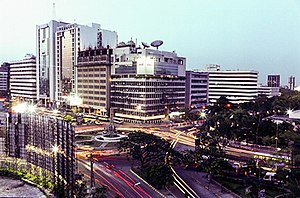
Bangladesh / Politik / Administrativ inddeling
Dhaka
Bangladesh, officielt Folkerepublikken Bangladesh, er et land i Sydasien. Før 1971 hed det Østpakistan. Grænselandene er Indien mod vest, nord og øst og Myanmar mod øst. Mod syd ligger det Indiske Ocean. Bangladesh har 164.669.751 indbyggere, og landarealet er 130.170 km², hvilket omtrent er på størrelse med Englands landareal og omtrent tre gange større end Danmarks.